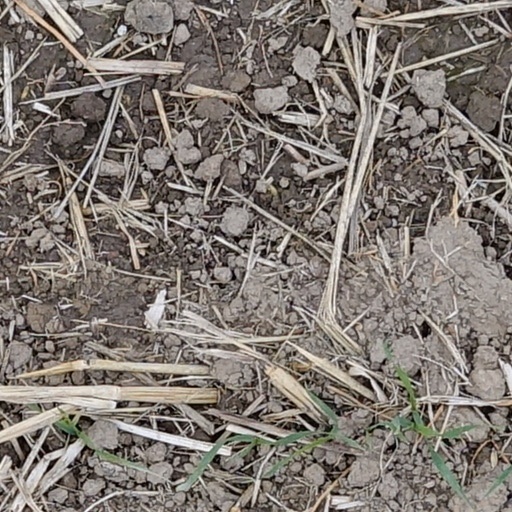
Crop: wheat